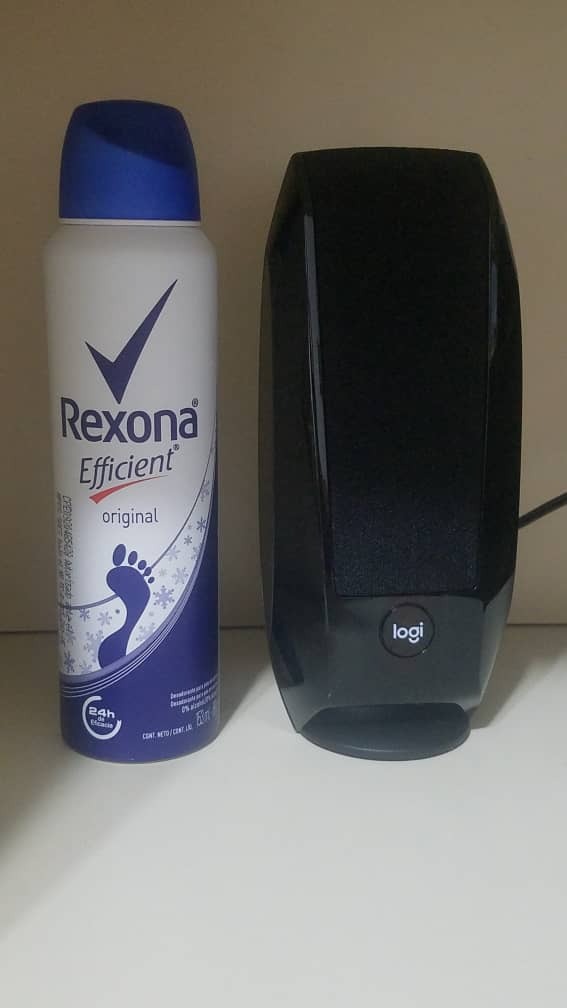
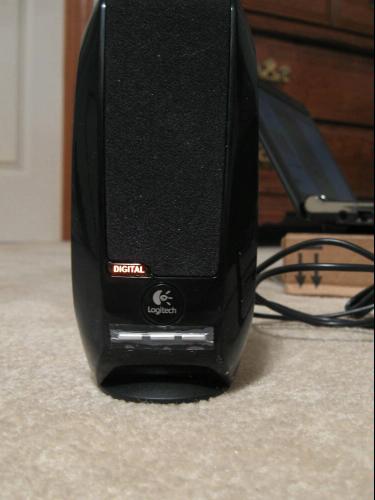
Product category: speaker
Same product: yes